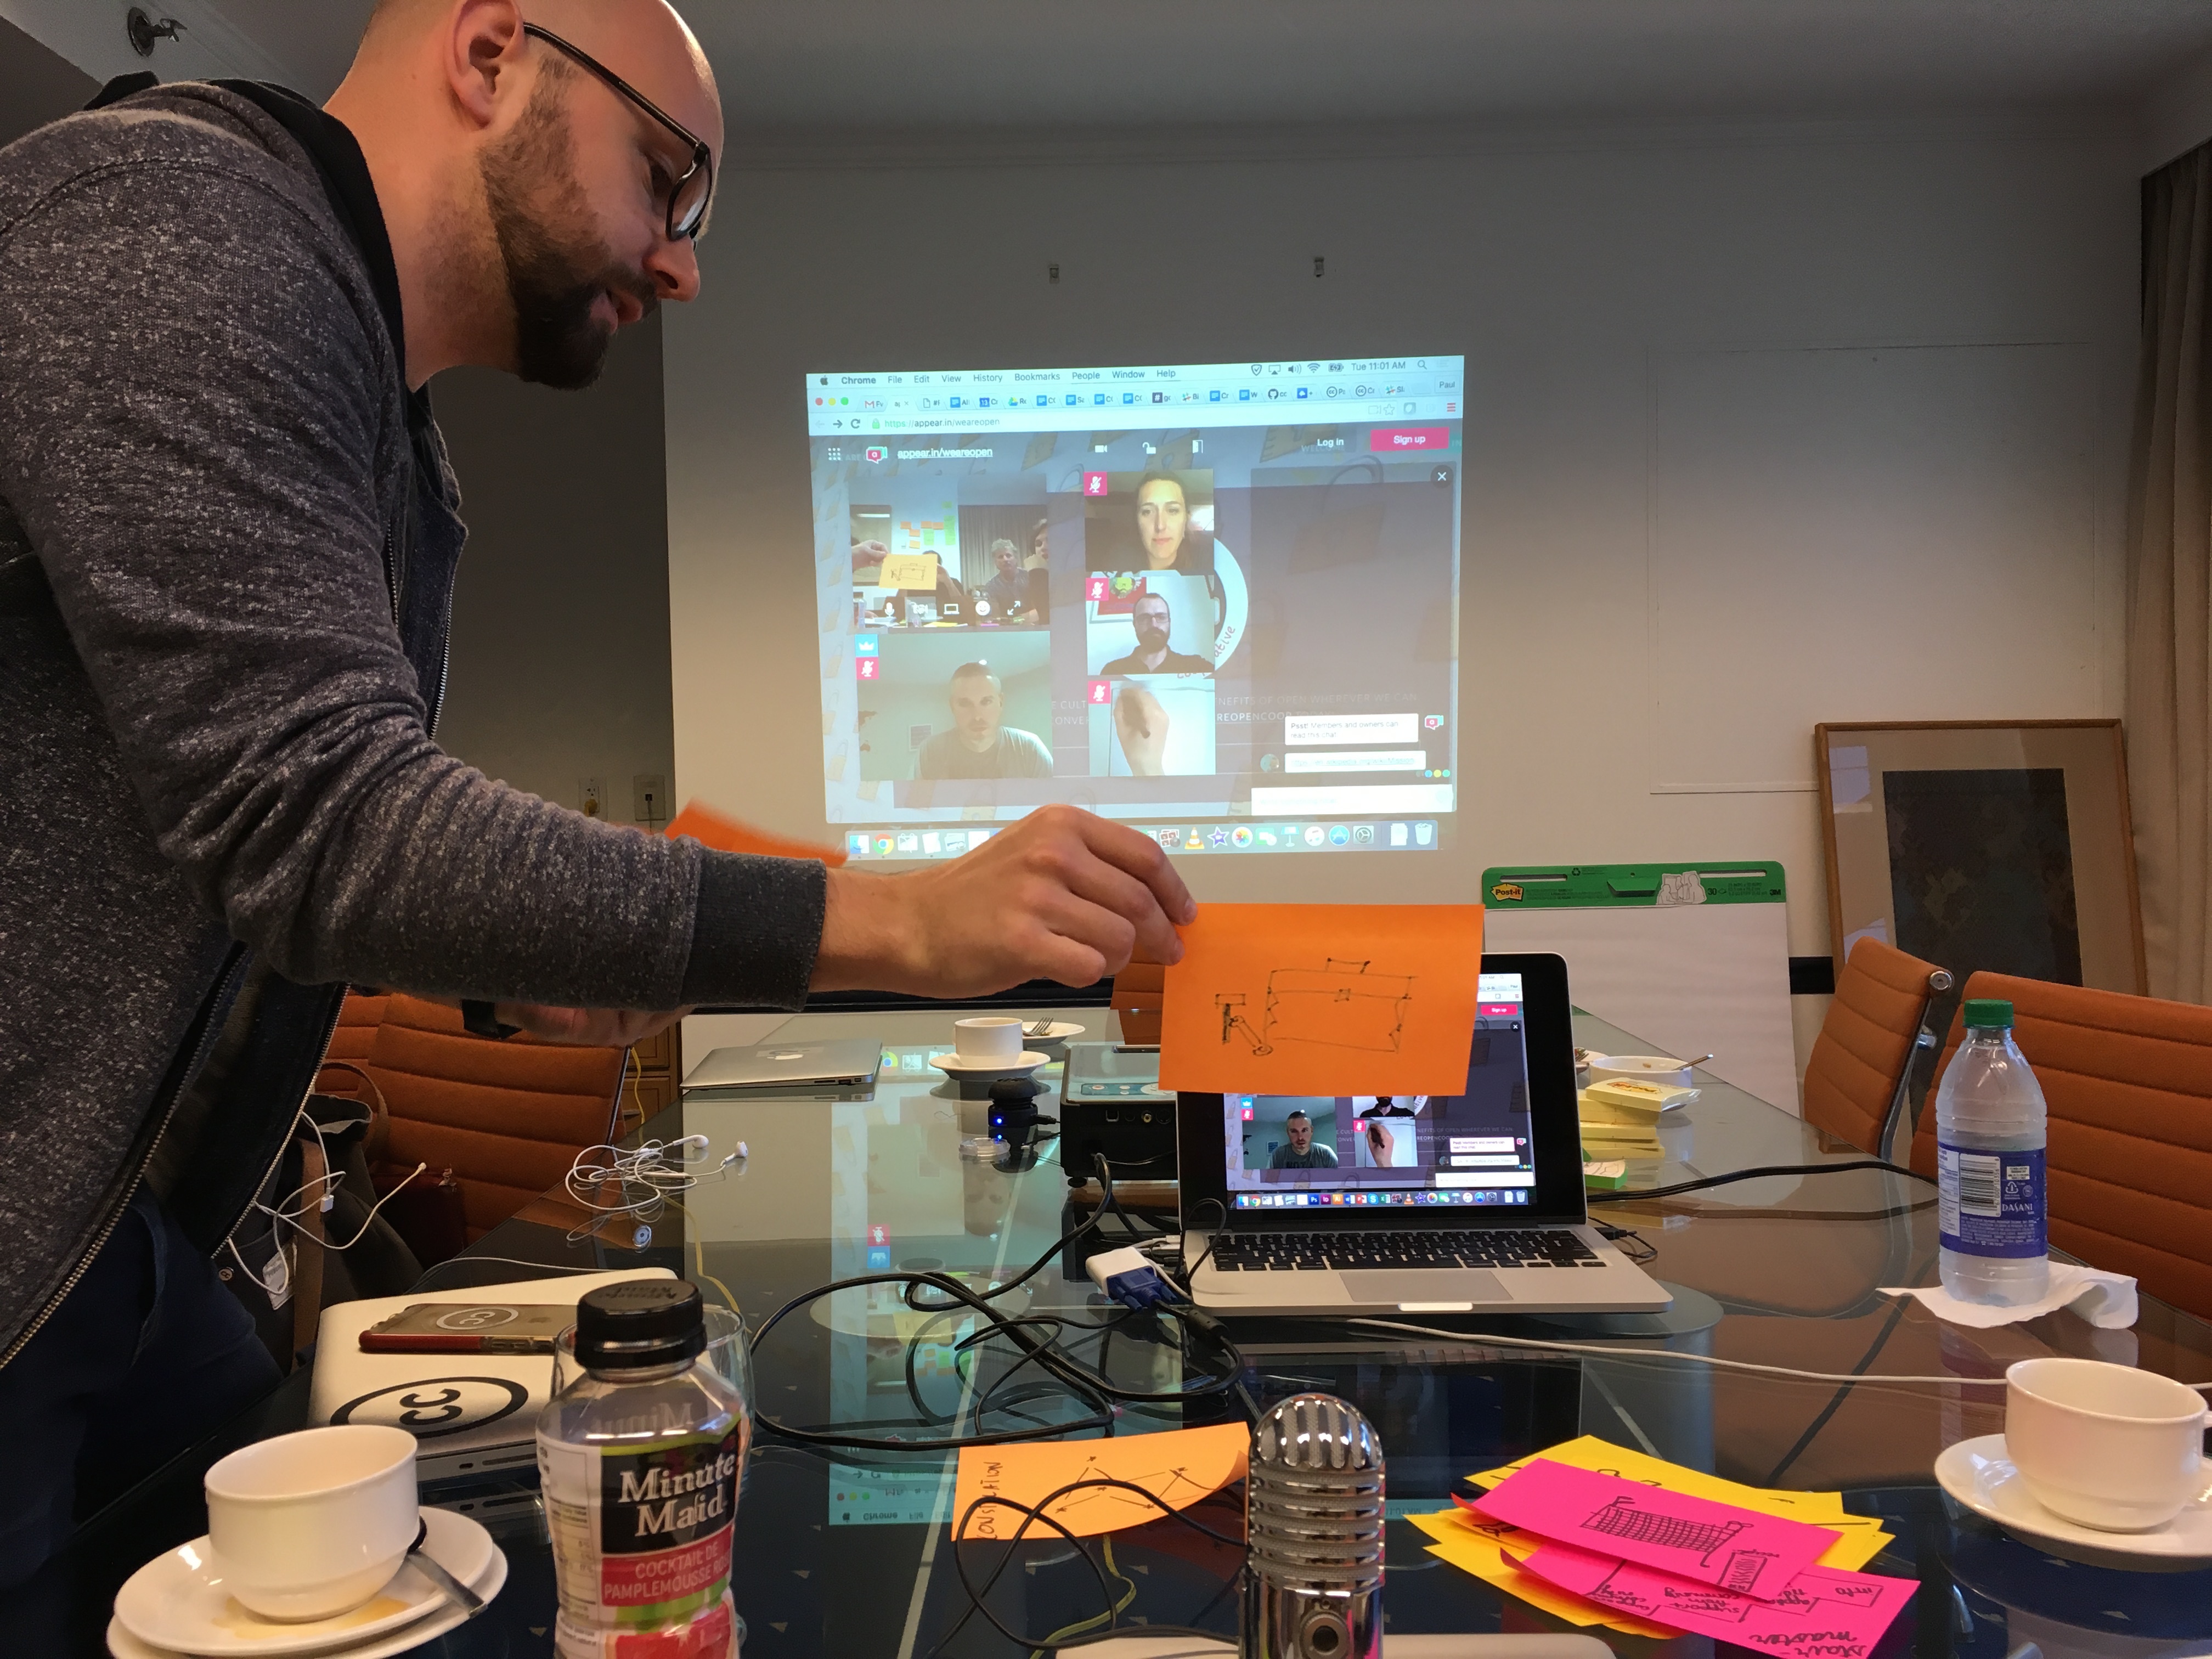
technology, communication, electronics, service, personal computer, electronic device